Inca Civil War

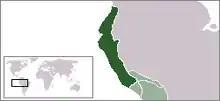
Inca Empire under the control of Atahualpa. It was almost coterminous with the former Chinchay Suyu province

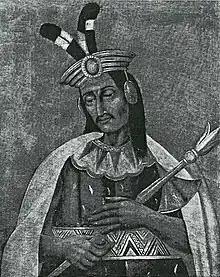
Huáscar, who was defeated in the war between him and his brother

In 1524–1526, the Spaniards, under the command of Francisco Pizarro, explored the northwestern coast of South America. They are believed to have carried smallpox, measles, or influenza to the continent, as these had been endemic among Europeans for centuries. The new infectious diseases erupted in epidemics and caused high mortality and disaster for the Inca and other indigenous peoples, who had no immunity. The outbreak of the disease that is believed to be smallpox killed the most people in the first years of the Civil War.